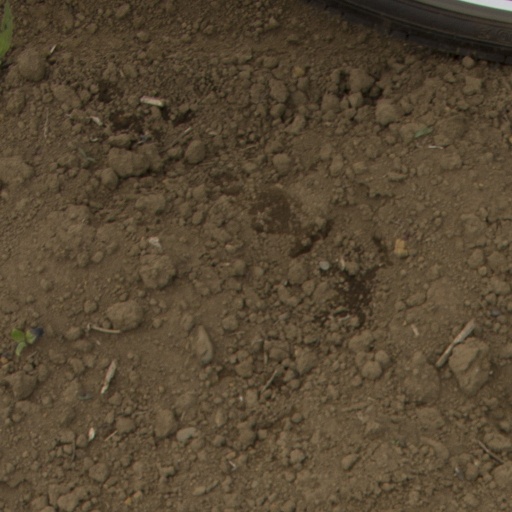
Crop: Jerusalem artichoke